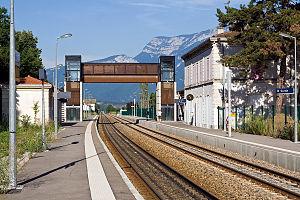
Vinay est une commune française située dans le département de l'Isère, en région Auvergne-Rhône-Alpes.
La gare de Vinay est une gare ferroviaire française située sur le territoire de la commune de Vinay, dans le département de l'Isère en région Auvergne-Rhône-Alpes.
La ligne de Valence à Moirans est une ligne ferroviaire française à écartement standard électrifiée de la région Auvergne-Rhône-Alpes. D'une longueur de 80 kilomètres, elle est à double voie sur les deux tiers de sa longueur. Elle fait partie de la ligne du Sillon Alpin Sud. Elle relie la gare de Valence-Ville, dans la Drôme, sur la ligne de Paris-Lyon à Marseille-Saint-Charles, à la gare de Moirans, dans l'Isère, sur la ligne de Lyon-Perrache à Marseille-Saint-Charles.